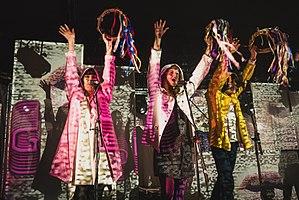
Superorganism est un groupe d'indie pop britannique, originaire de Londres en 2017.